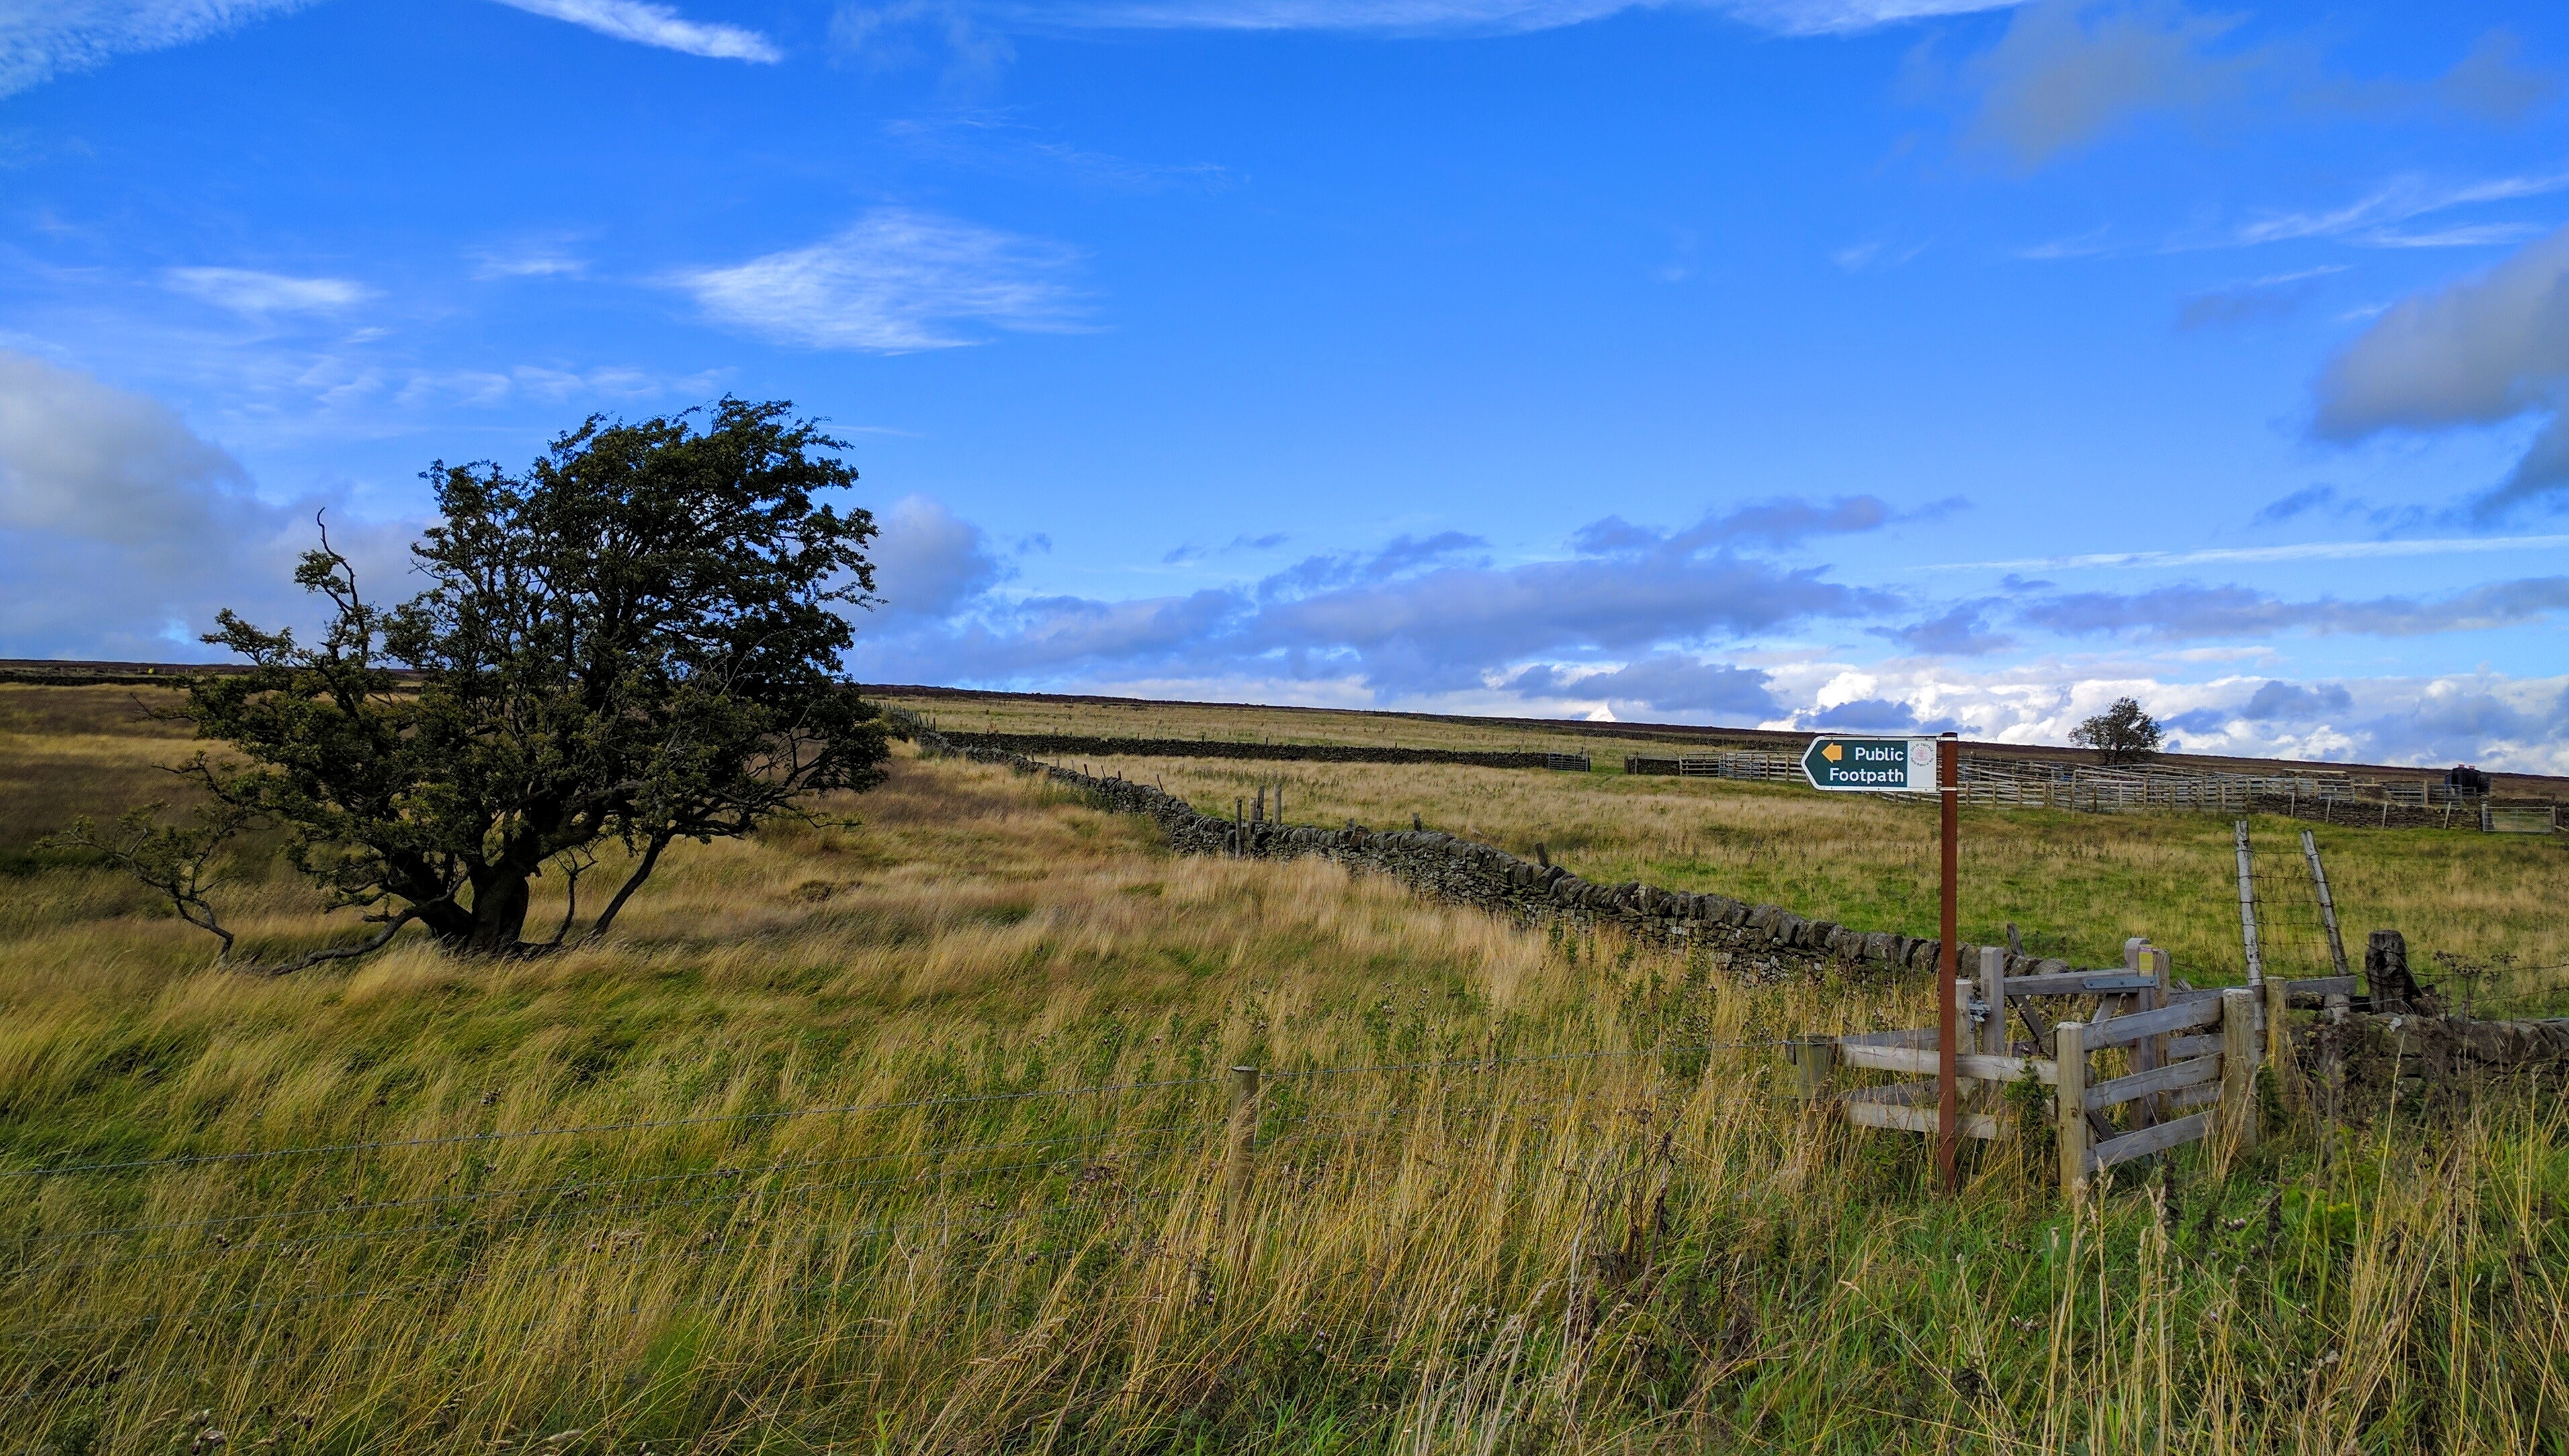
landscape, coast, tree, grass, horizon, marsh, wilderness, mountain, cloud, sky, field, farm, meadow, prairie, hill, wind, panorama, pasture, ranch, agriculture, savanna, plain, grassland, wetland, plateau, habitat, ecosystem, steppe, rural area, natural environment, grass family, land lot